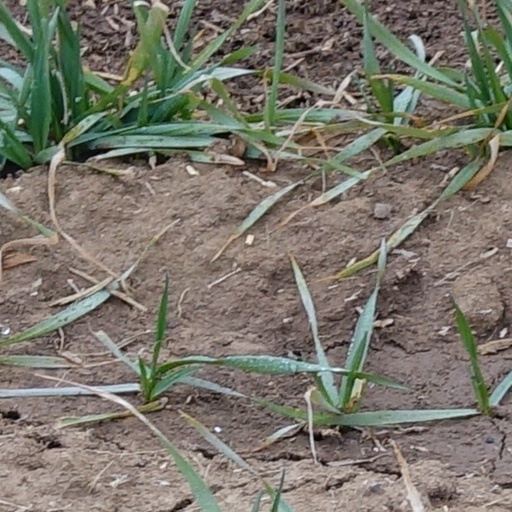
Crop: wheat